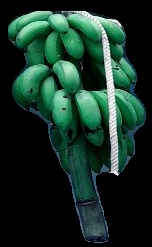
Variety: rasbale
Grade: grade2